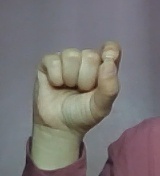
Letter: fa